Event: Nepal Earthquake
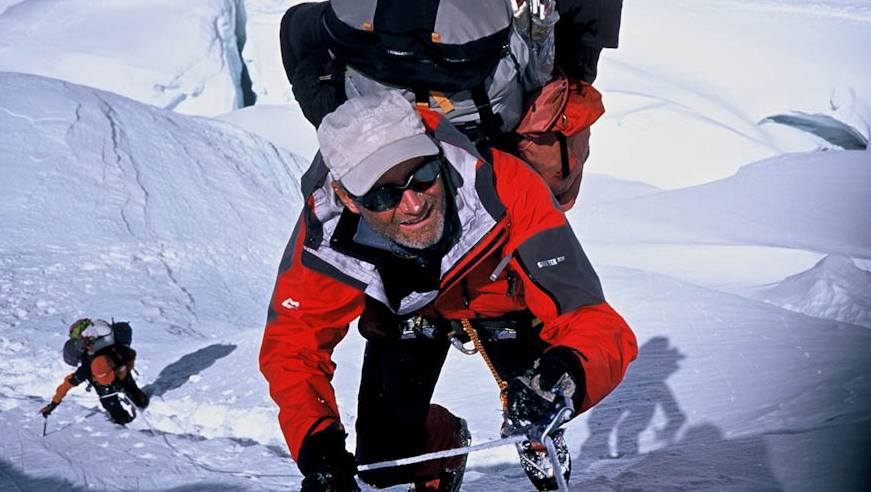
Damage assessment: no_damage